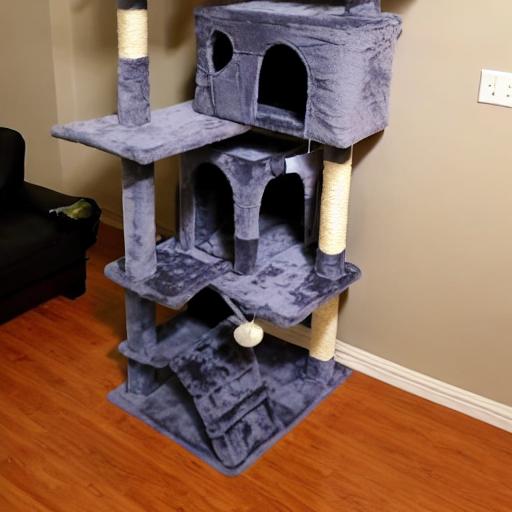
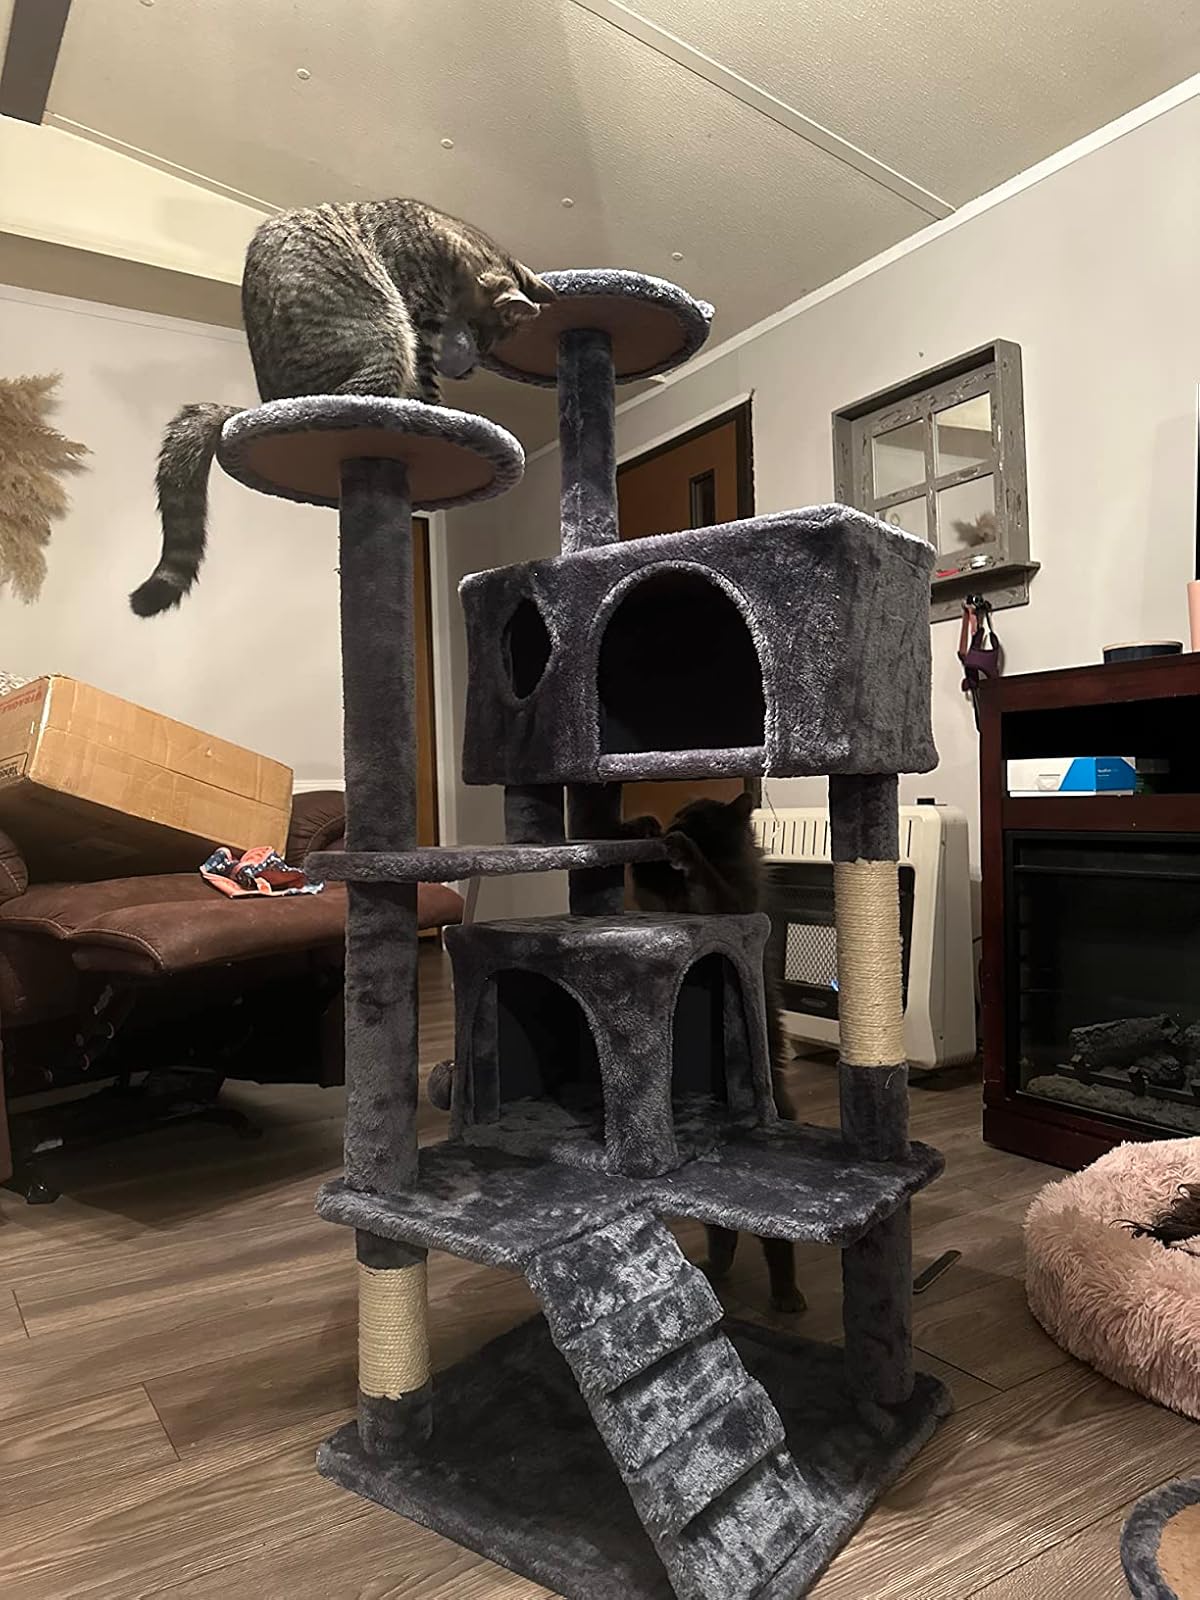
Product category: items_cat tree
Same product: no